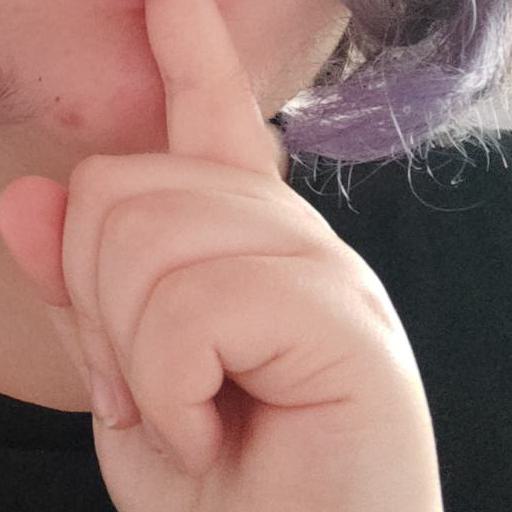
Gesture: mute